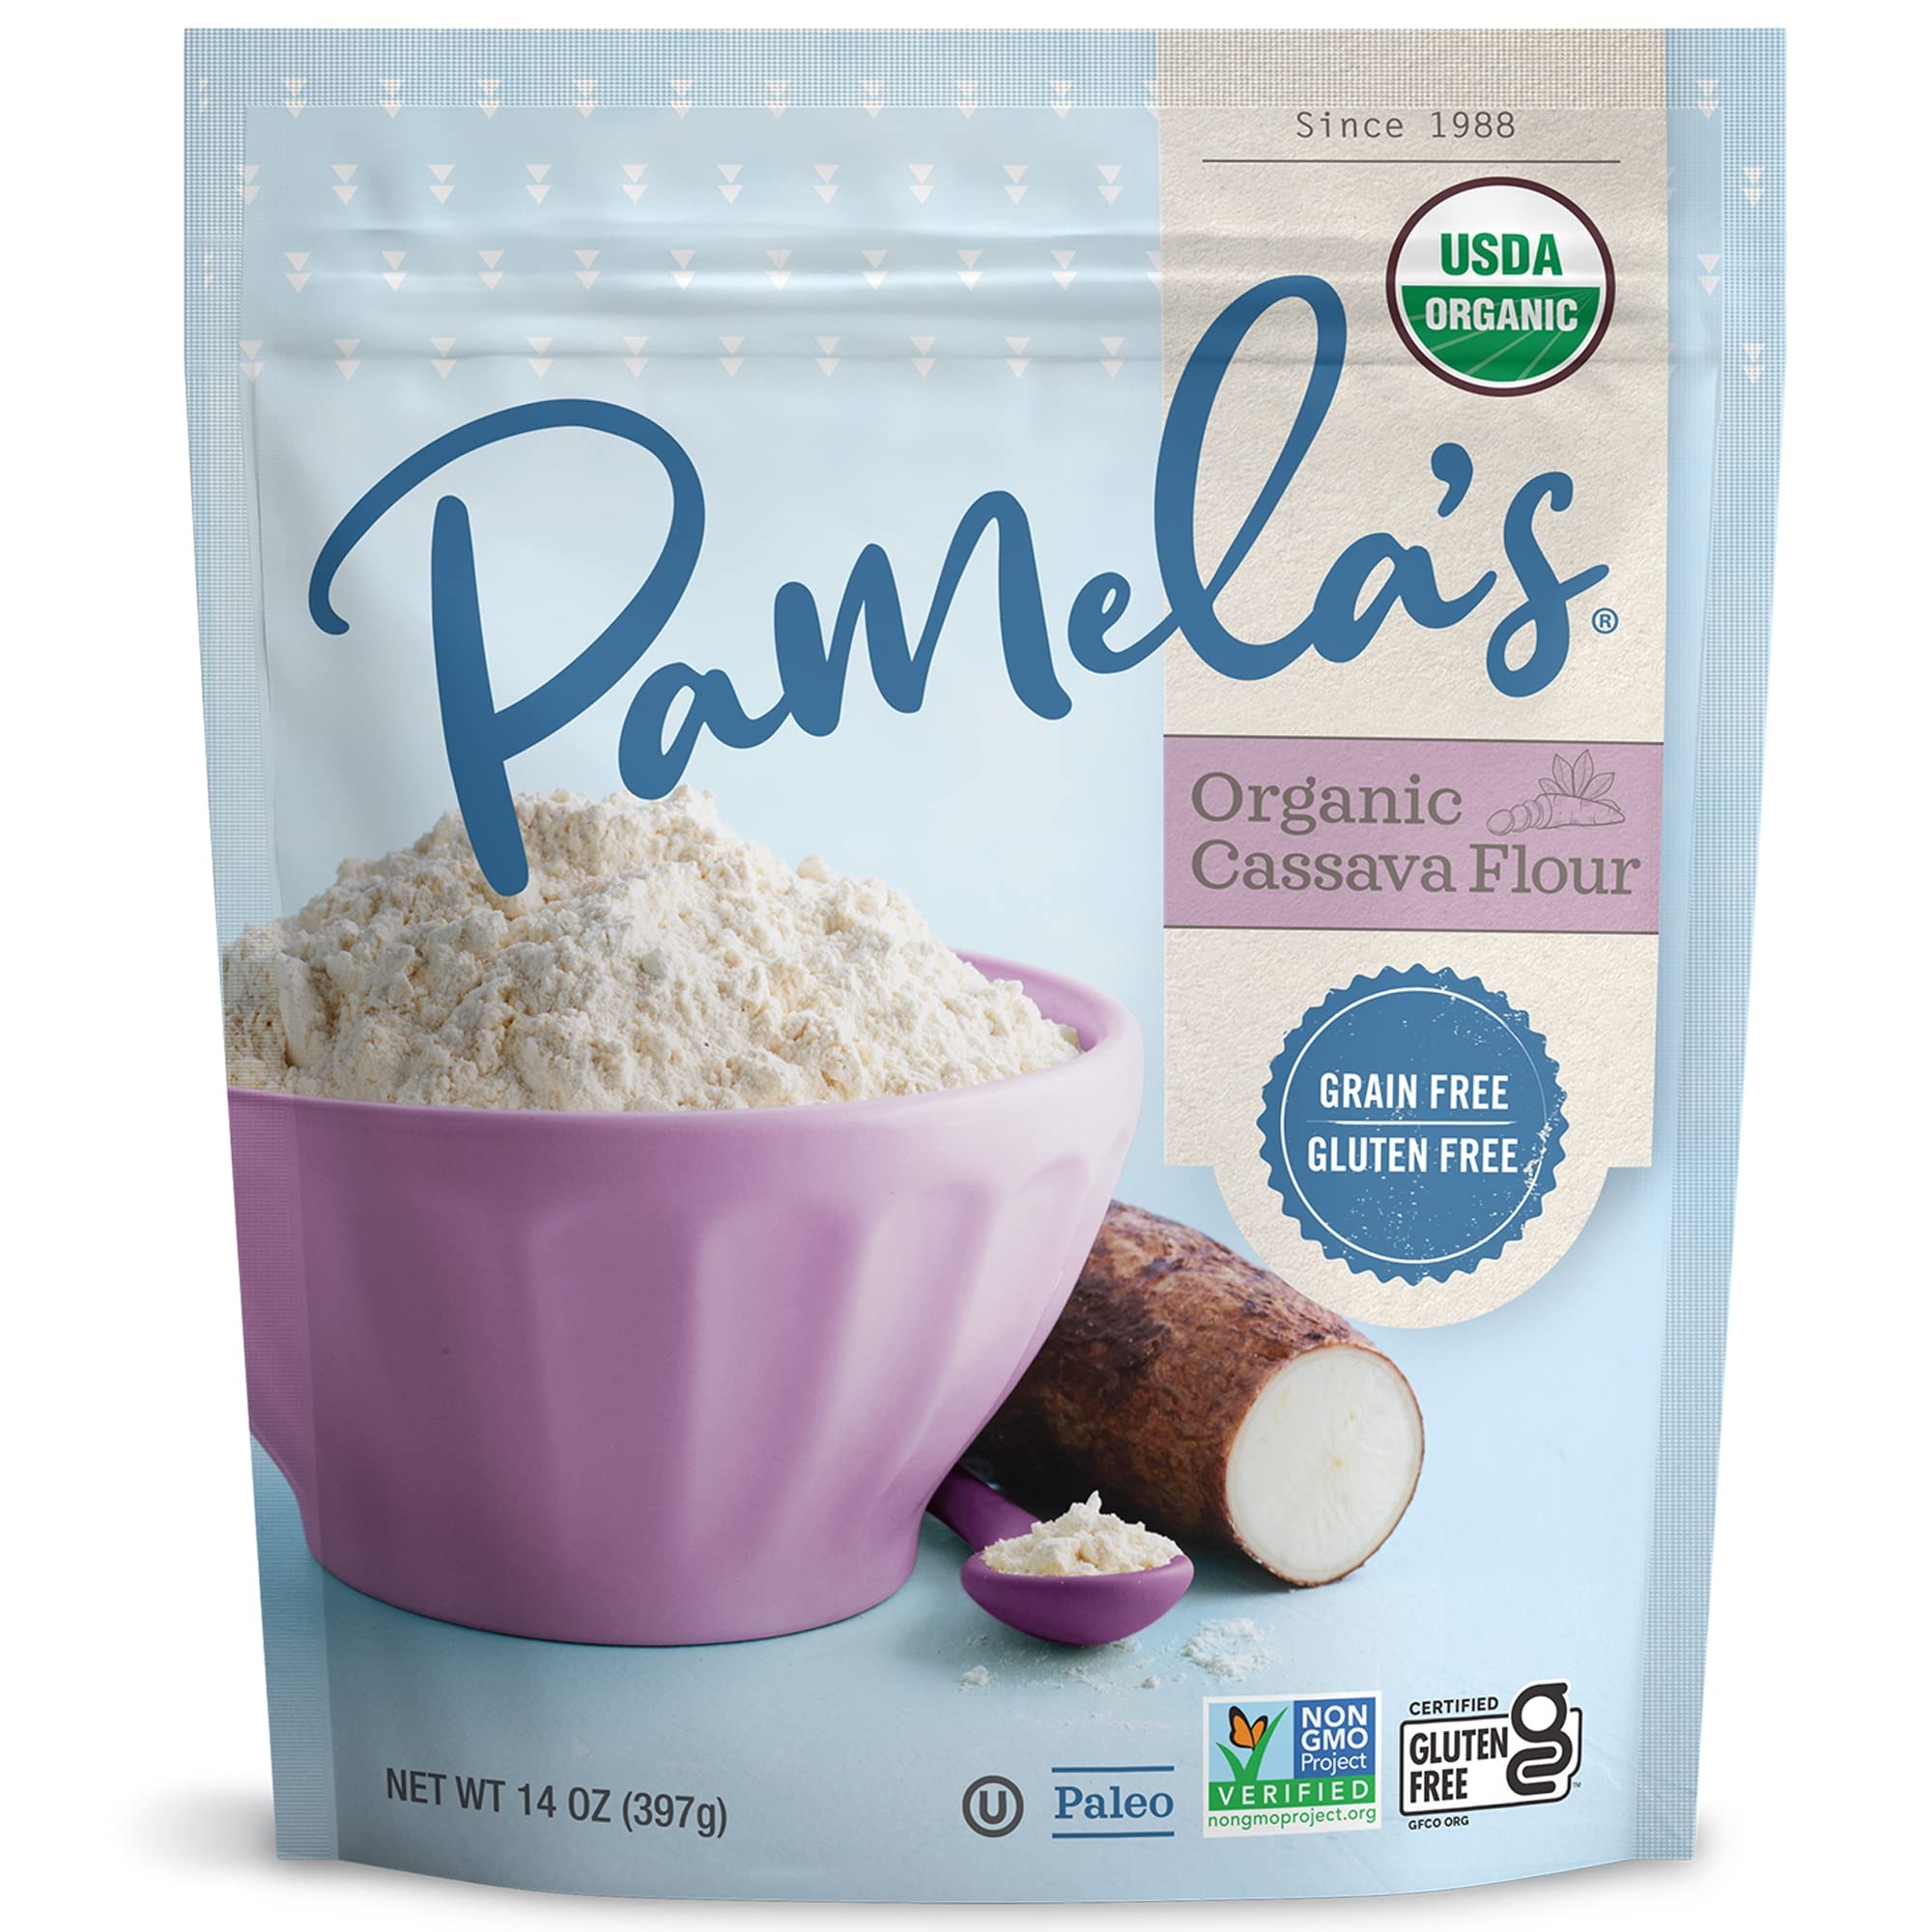
Item Name: Pamela's Cassava Flour, USDA Certified Organic, Vegan, Grain Free, Paleo, Gluten Free & Non-GMO, 14 Ounce Bag (Pack of 6)
Bullet Point: Pamela's Organic Cassava Flour, Kosher & Paleo Friendly, USDA Certified Organic, Grain Free, Gluten Free & Non-GMO, 14 Ounce (Pack of 6)
Value: 84.0
Unit: Ounce

Price: 40.19